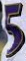
Number: 5